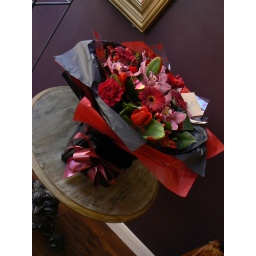
Valentine mixed flower bouquet 4 by Sharon FlowerDesign Scarborough. FlowerDesign 1 Hanover Road Scarborough 01723 500577 or tweet @scarborofleur